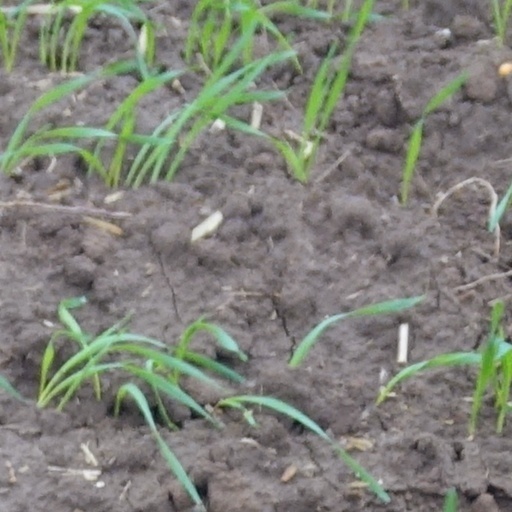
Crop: wheat